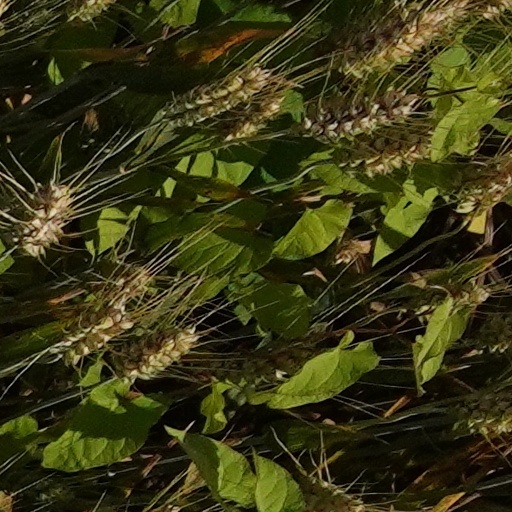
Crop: wheat